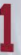
Number: 1